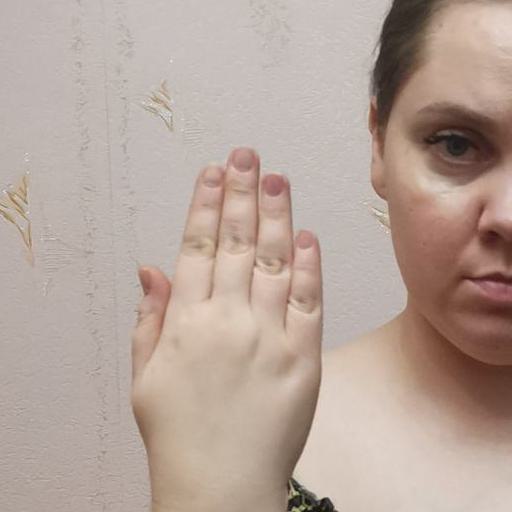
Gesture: stop_inverted